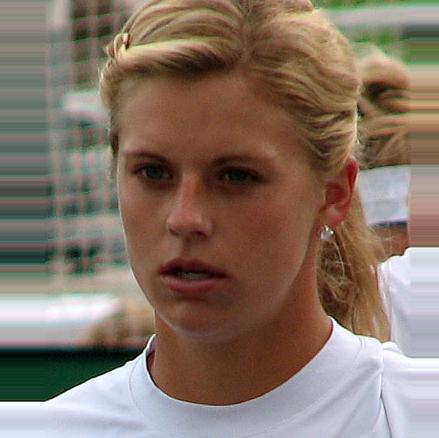
Age: 25